Dominic Bruce

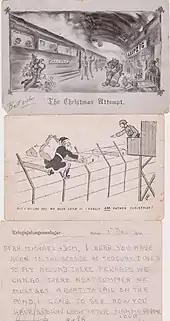
Postcards sent by Bruce to his sons, Michael and Dominic, from Colditz at Christmas 1944. He was to see them and their mother in person only four months later, after four years of absence.

He made use of a "silk map." The silk escaping map Bruce used in the escape to guide him to Danzig (now Gdansk) which was sent to him by his wife concealed in a brass button of a uniform, at the behest of MI9, can be seen in the IX Squadron archive museum at RAF Lossiemouth, donated to the Squadron in a handover ceremony by the Bruce family. Because of his very small stature, Bruce was known ironically as the "medium-sized man" (see camaraderie with messmates section for the origin). When a new Commandant arrived at Colditz in the summer of 1942, he enforced rules restricting prisoners' personal belongings.